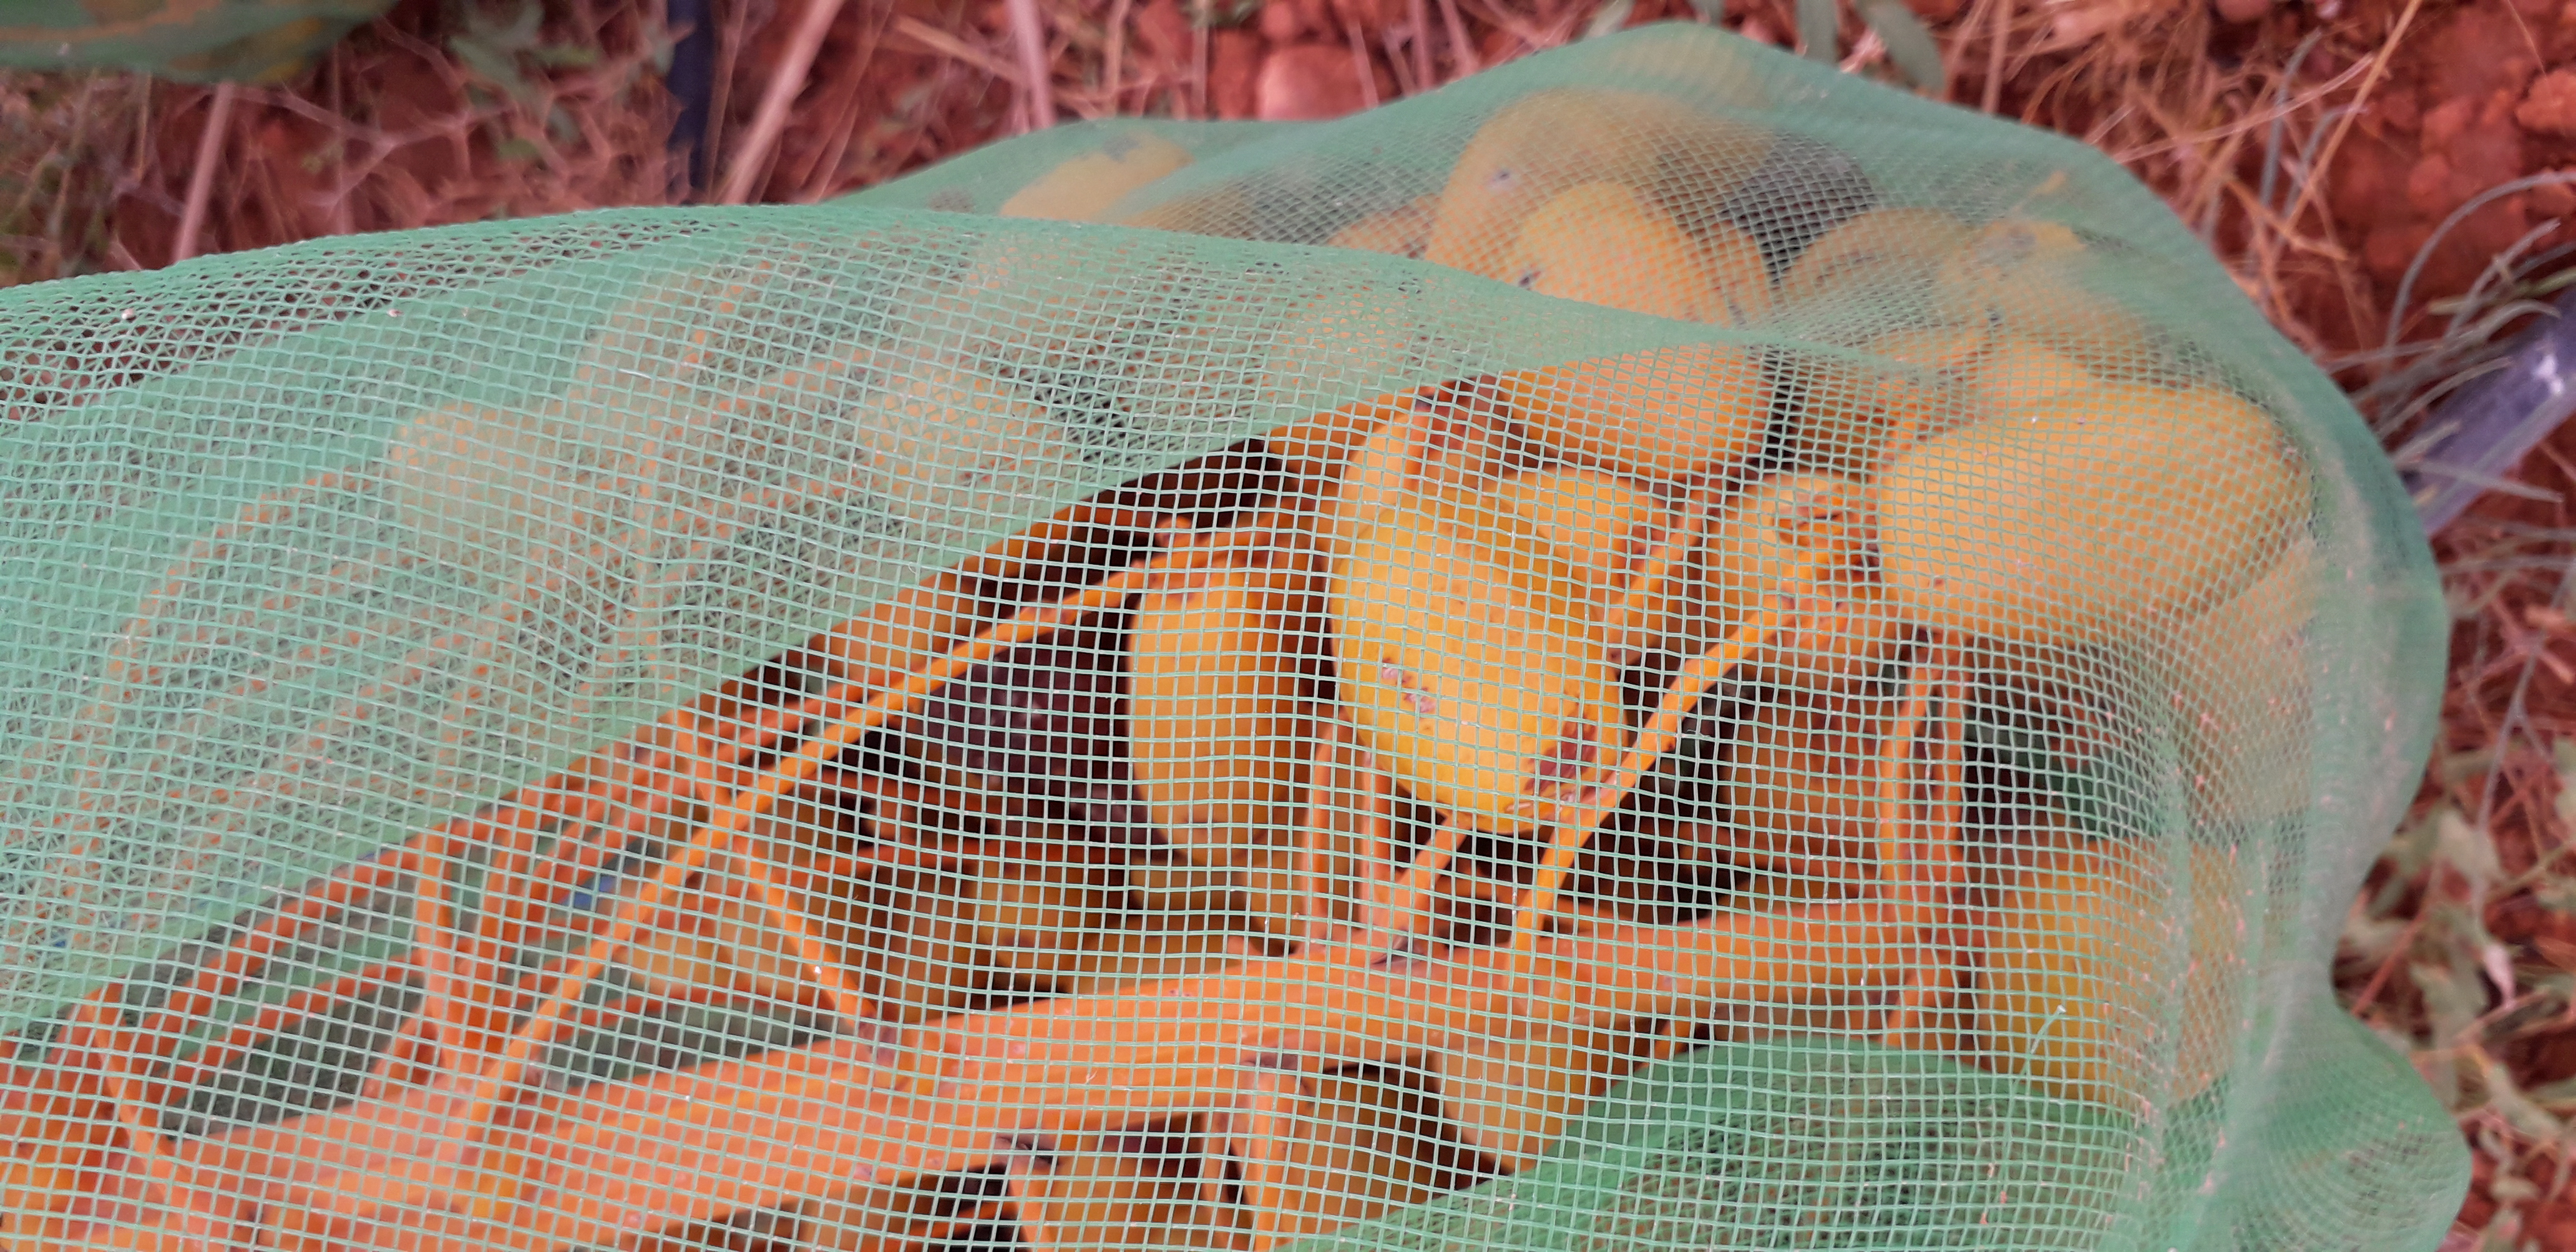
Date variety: Boufagous